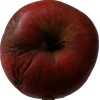
Label: Apple 17